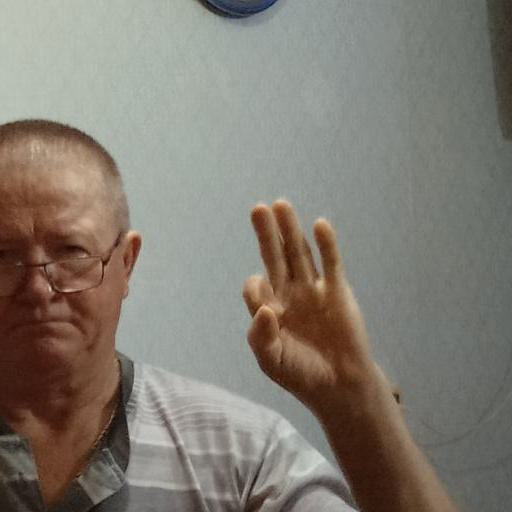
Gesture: ok